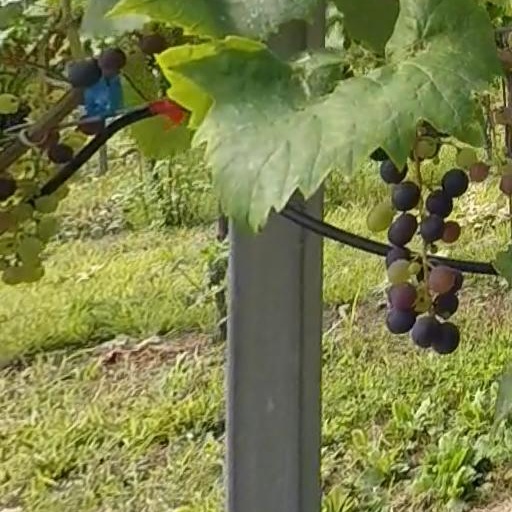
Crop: grape